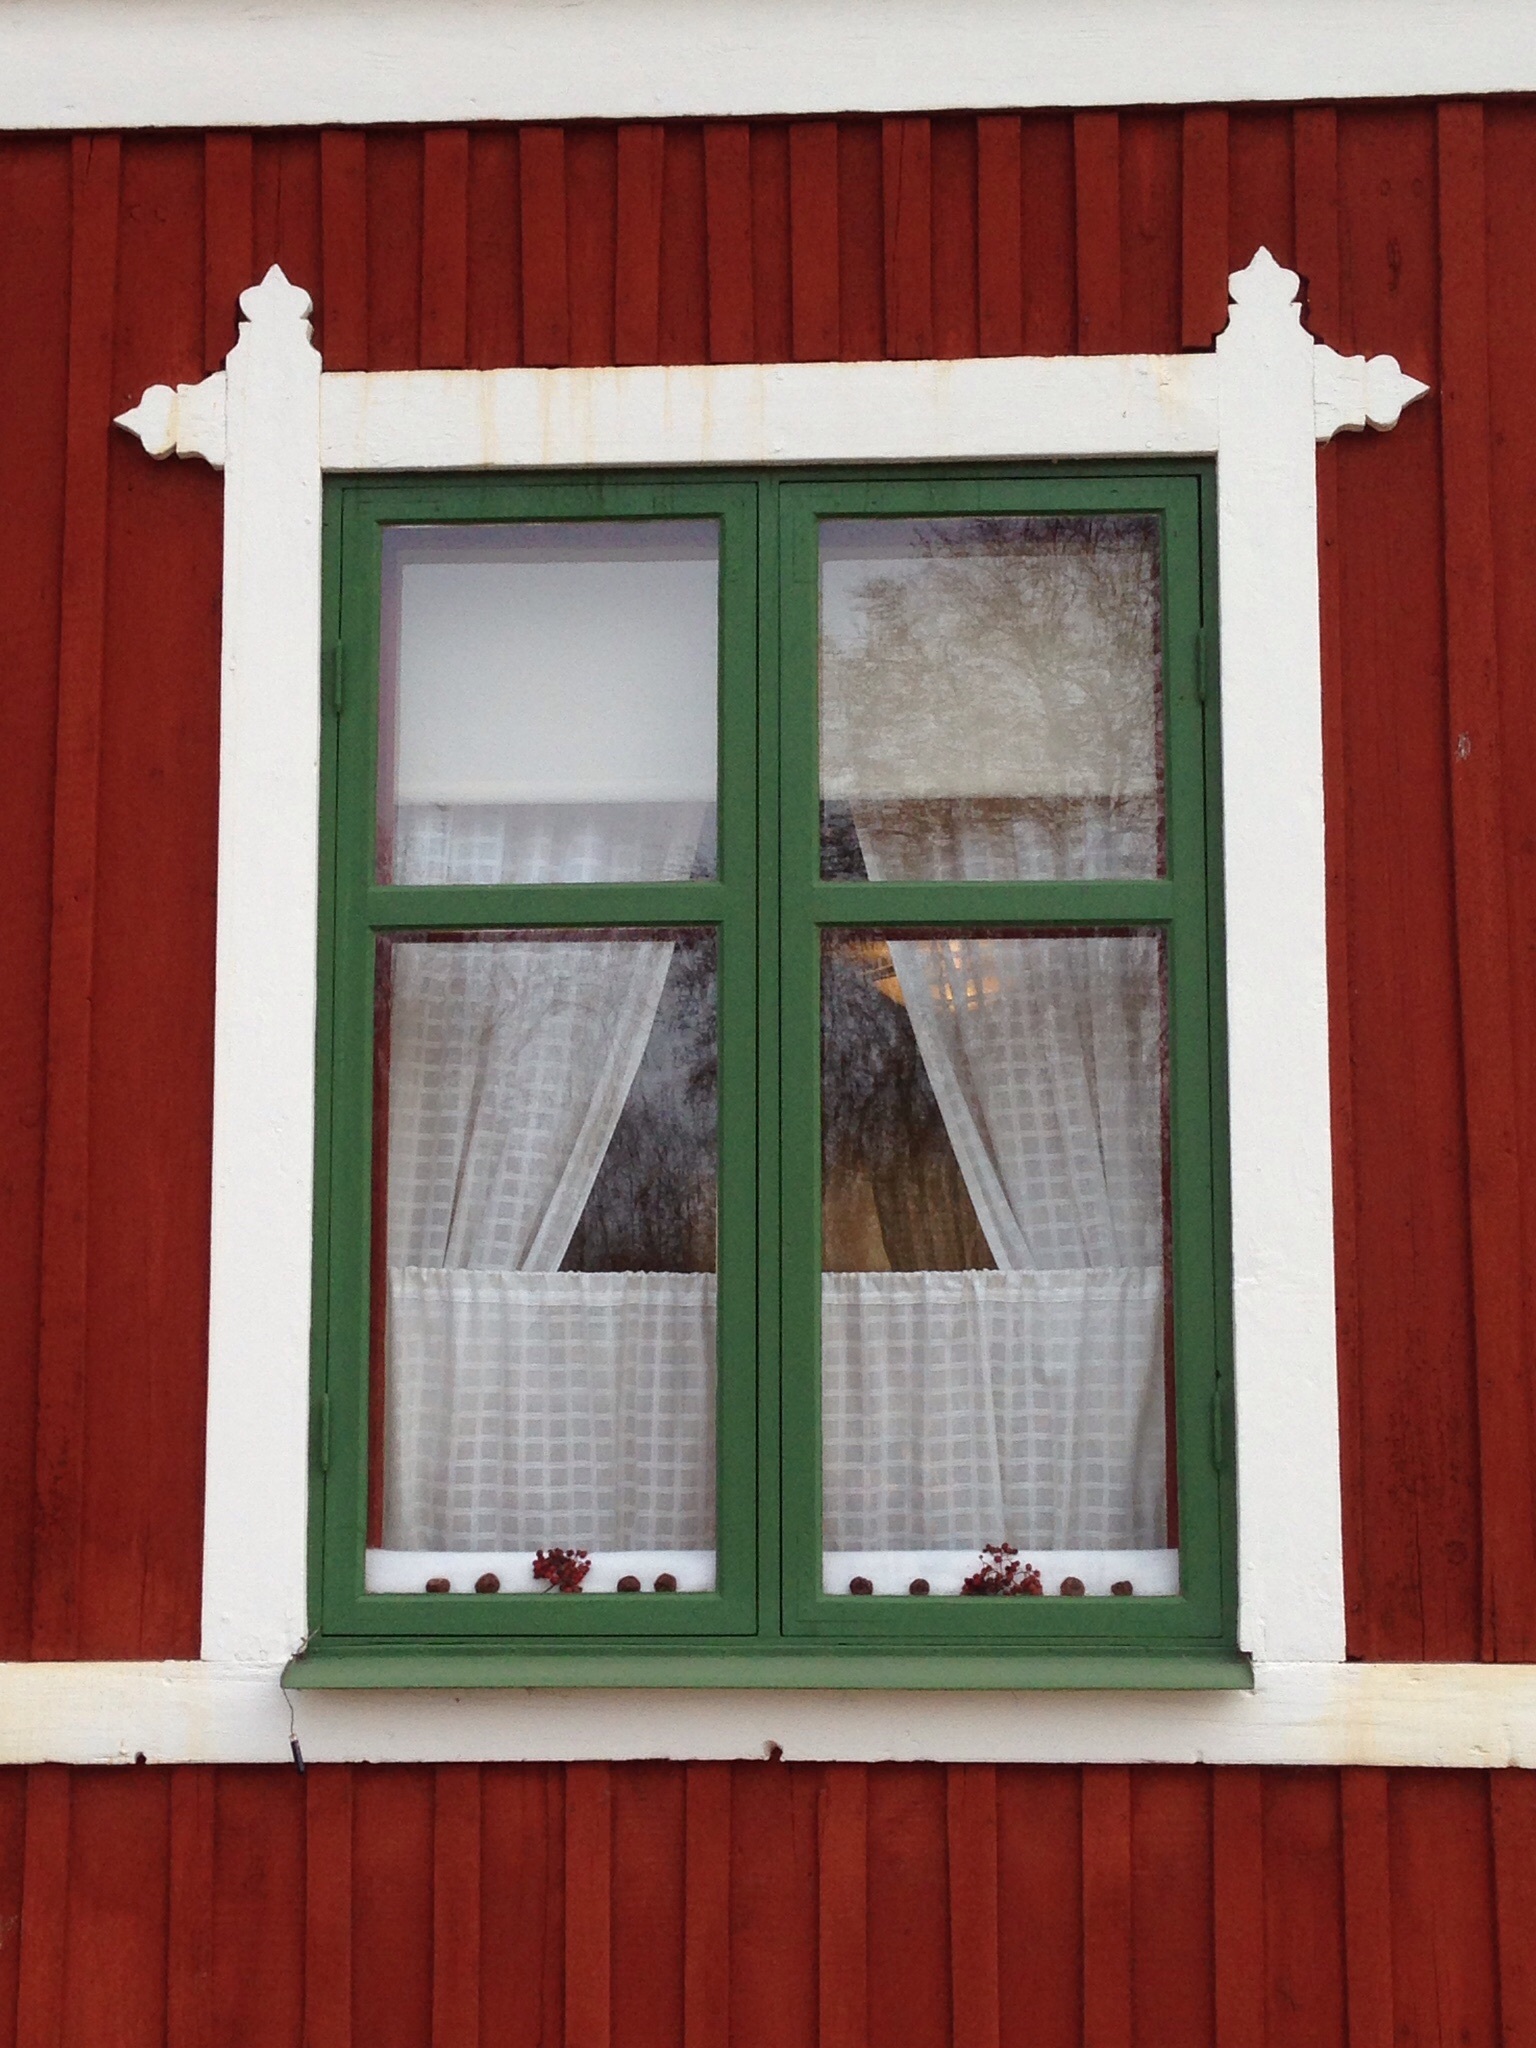
window, red, facade, door, interior design, sweden, window blind, picture frame, stockholm, skansen, window covering, window treatment, sash window